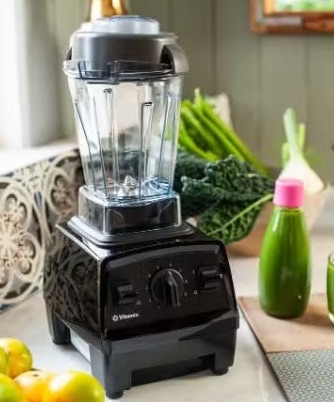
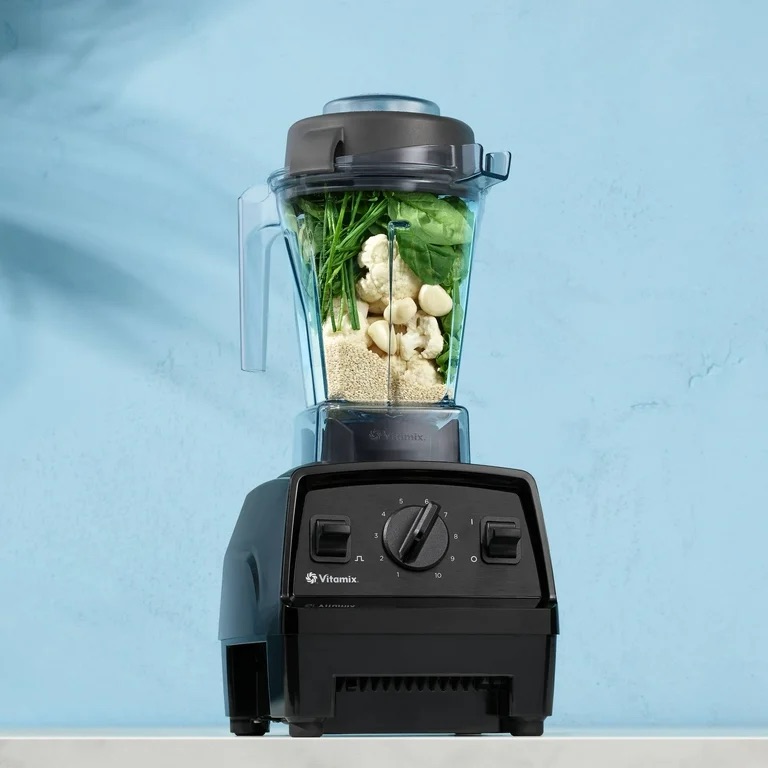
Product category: items_blender
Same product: yes